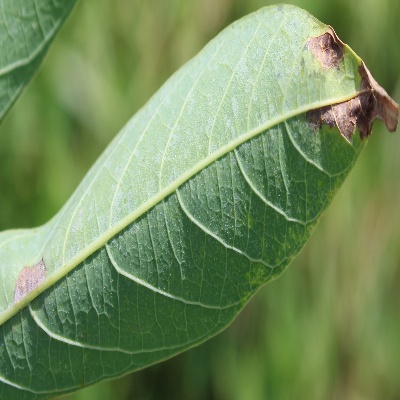
Crop: Cassava
Condition: bacterial blight